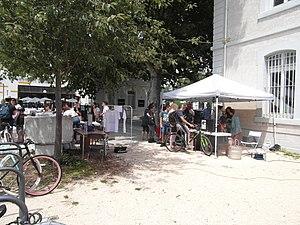
Stand du GSAF durant le festival de Street Art de Grenoble
Le Grenoble Street Art Fest, modifié en 2019 sous le nom de Street Art Fest Grenoble-Alpes, est un festival d'art urbain qui se déroule, depuis l'année 2015, dans Grenoble et son agglomération, dans le département de l'Isère, en région Auvergne-Rhône-Alpes.
Grenoble est une commune du sud-est de la France, située dans la région Auvergne-Rhône-Alpes, chef-lieu du département de l'Isère, ancienne capitale du Dauphiné.